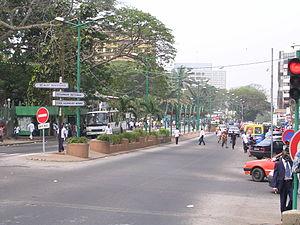
Abidjan. L'une des rues de la ville.